*Dʰéǵʰōm

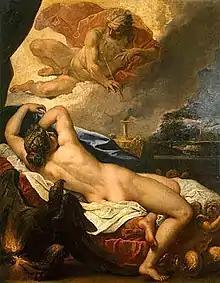
"Jove and Semele" (1695) by Sebastiano Ricci.

Cognates stemming from the epithet "*Pl̥th₂éwih₂" (the 'Broad One') are attested in the following traditions: